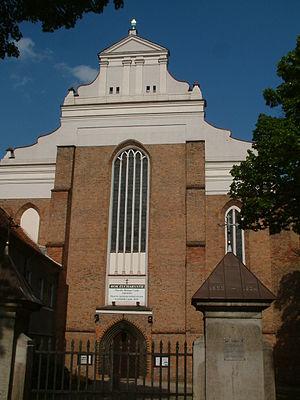
Ernst Theodor Amadeus Hoffmann [ɛʁnst ˈteːodoːɐ̯ amaˈdeːʊs ˈhɔfˌman], né Ernst Theodor Wilhelm Hoffmann le 24 janvier 1776 à Königsberg, en Prusse-Orientale, et mort le 25 juin 1822 à Berlin, est un écrivain romantique et un compositeur, également dessinateur et juriste allemand.